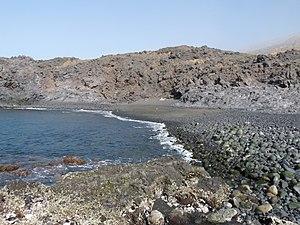
Ponta das Salinas (au nord-ouest de l'île de Fogo, Cap-Vert)